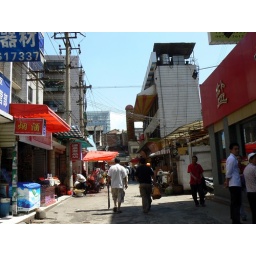
near the bird and flower market